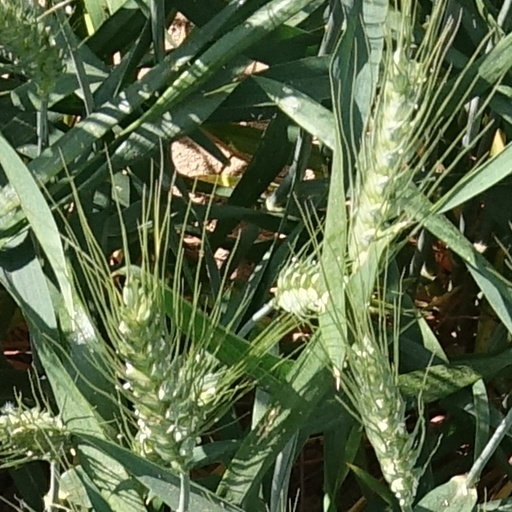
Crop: wheat